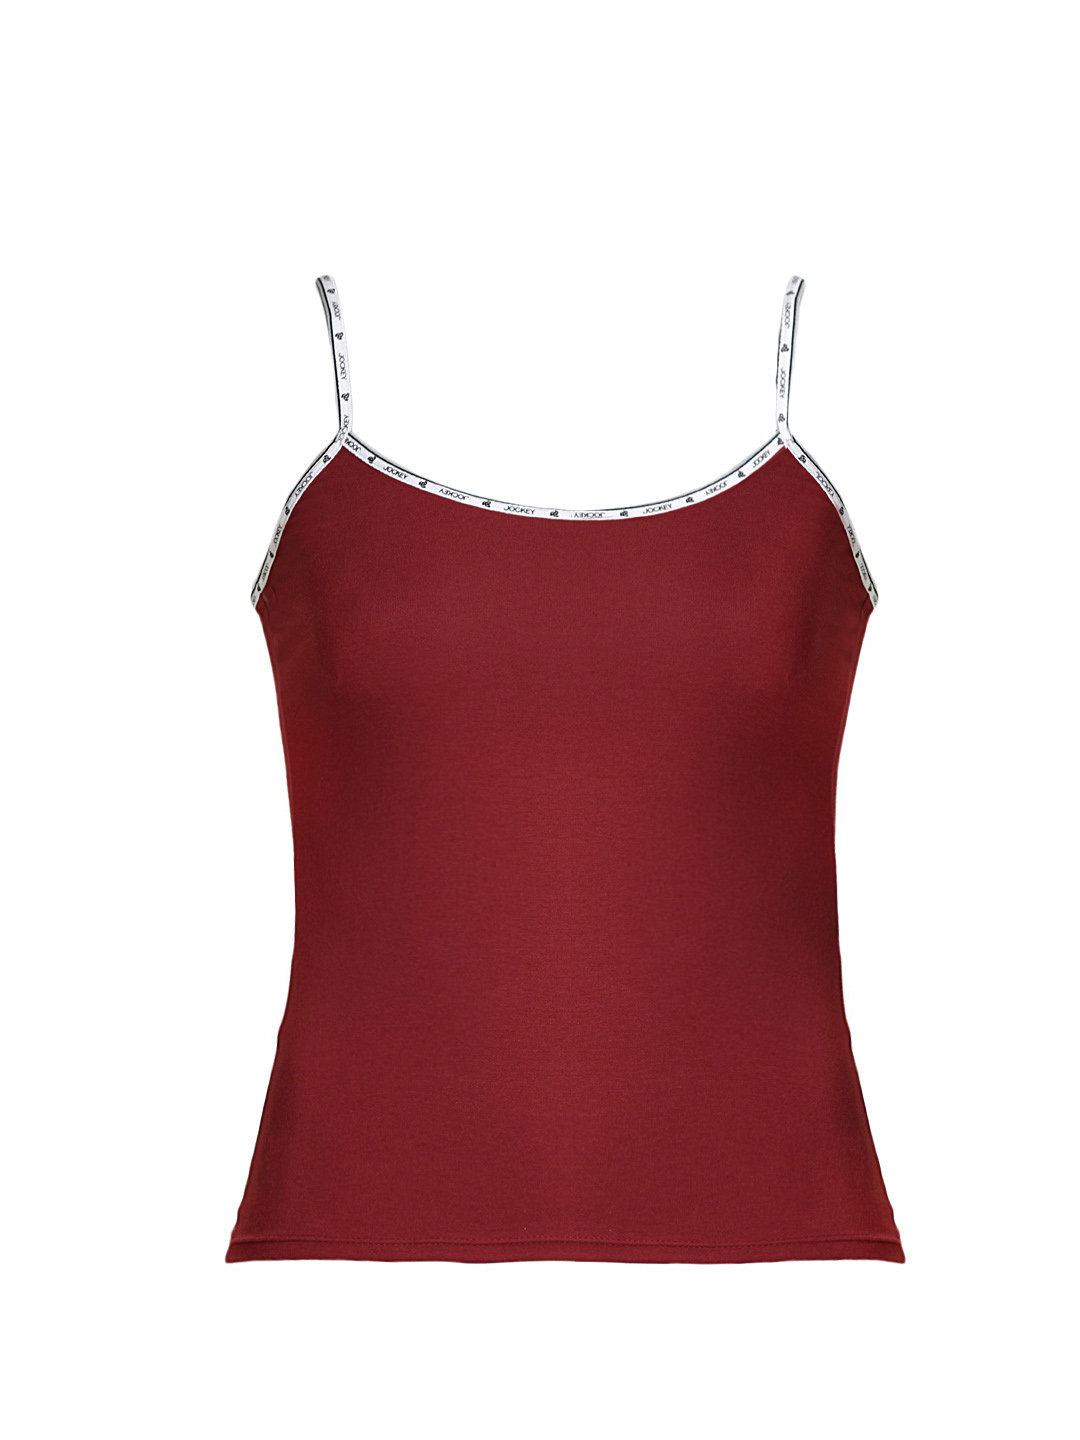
Jockey Women Red Camisole
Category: Apparel / Innerwear / Camisoles
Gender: Women
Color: Red
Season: Winter 2015
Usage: Casual